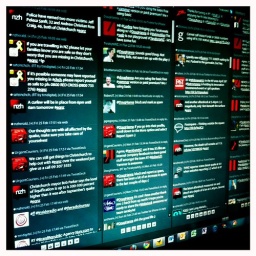
#56 We are dressed in red and black today.